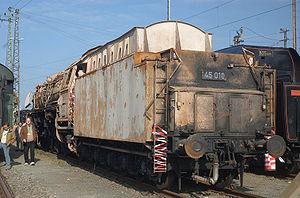
La Classe 45 allemande de locomotives à vapeur est une classe de locomotives à vapeur standard réalisées par la Deutsche Reichsbahn pour le transport de trains de marchandises.